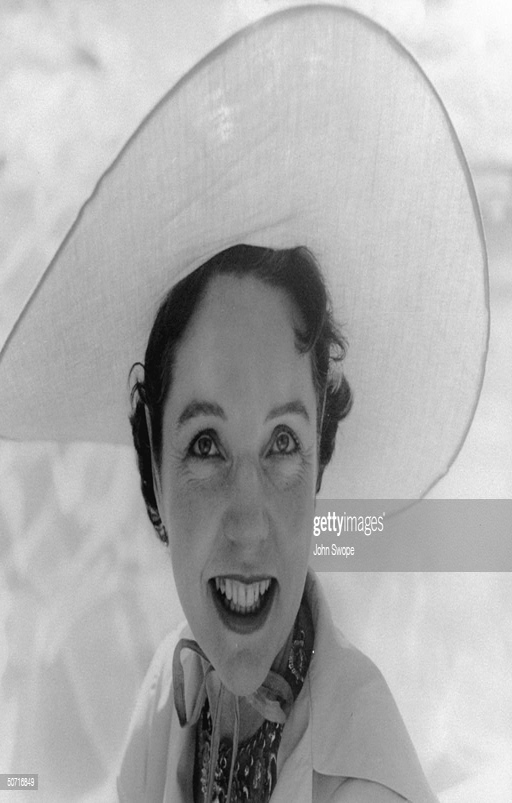
portrait of actor wearing a large hat .